Jane Dewey

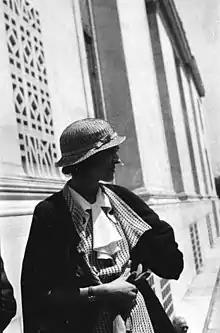
Jane Dewey, AIP in Washington

Jane Mary Dewey was born in Chicago, the daughter (and sixth child) of philosopher John Dewey and educator Alice Chipman Dewey. Her parents named her in honor of Jane Addams, an activist, sociologist, and reformer; and Mary Rozet Smith, a philanthropist who was Addams's longtime companion.